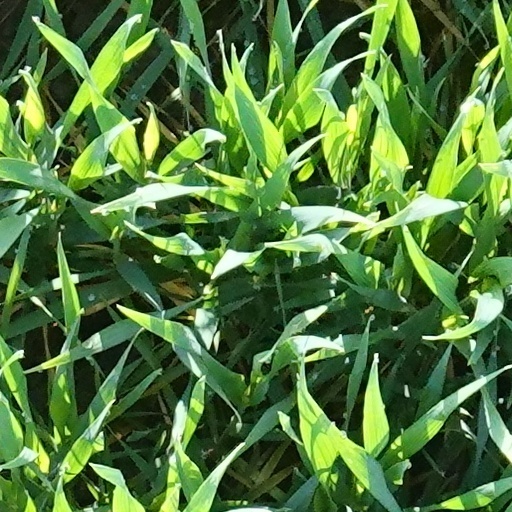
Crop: wheat